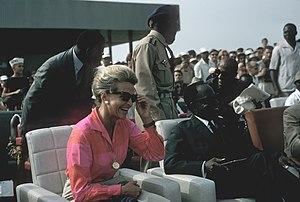
1966 05 05 cote d ivoire abidjan Houphouet Boigny et Jacqueline Auriol
Jacqueline Auriol, née Jacqueline Douet le 5 novembre 1917 à Challans et morte le 11 février 2000 à Paris, est une aviatrice française. Elle est la première femme pilote d'essai en France.